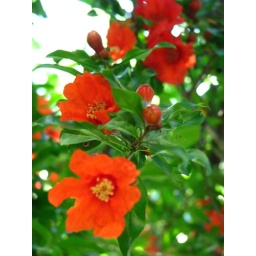
I was walking in the backyard, looked up and there they were. Tons of red flowers bloooming in the pomegranite tree.111/365